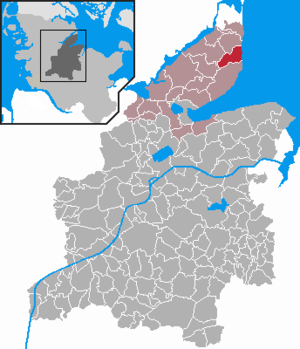
Damp (Sydslesvig)
Kort
Damp er en landsby og kommune beliggende 16 kilometer nordøst for købstaden Egernførde ved Østersøen i det nordlige Svans i Sydslesvig. Administrativt hører kommunen under Rendsborg-Egernførde kreds i den tyske delstat Slesvig-Holsten. Kommunen omfatter ved siden af selve by Damp landsbyerne og bebyggelserne Damp Fiskerleje, Fuglsang-Grønholt, Hegeholt, Nyby, Petsrye, Pommerby, Svartstrøm og godserne Grønholt og Damp. Den samarbejder på administrativt plan med andre kommuner i omegnen i Slien-Østersø kommunefællesskab. I kirkelig henseende hører Damp under Karby Sogn. Sognet lå i Risby Herred, da området var dansk.